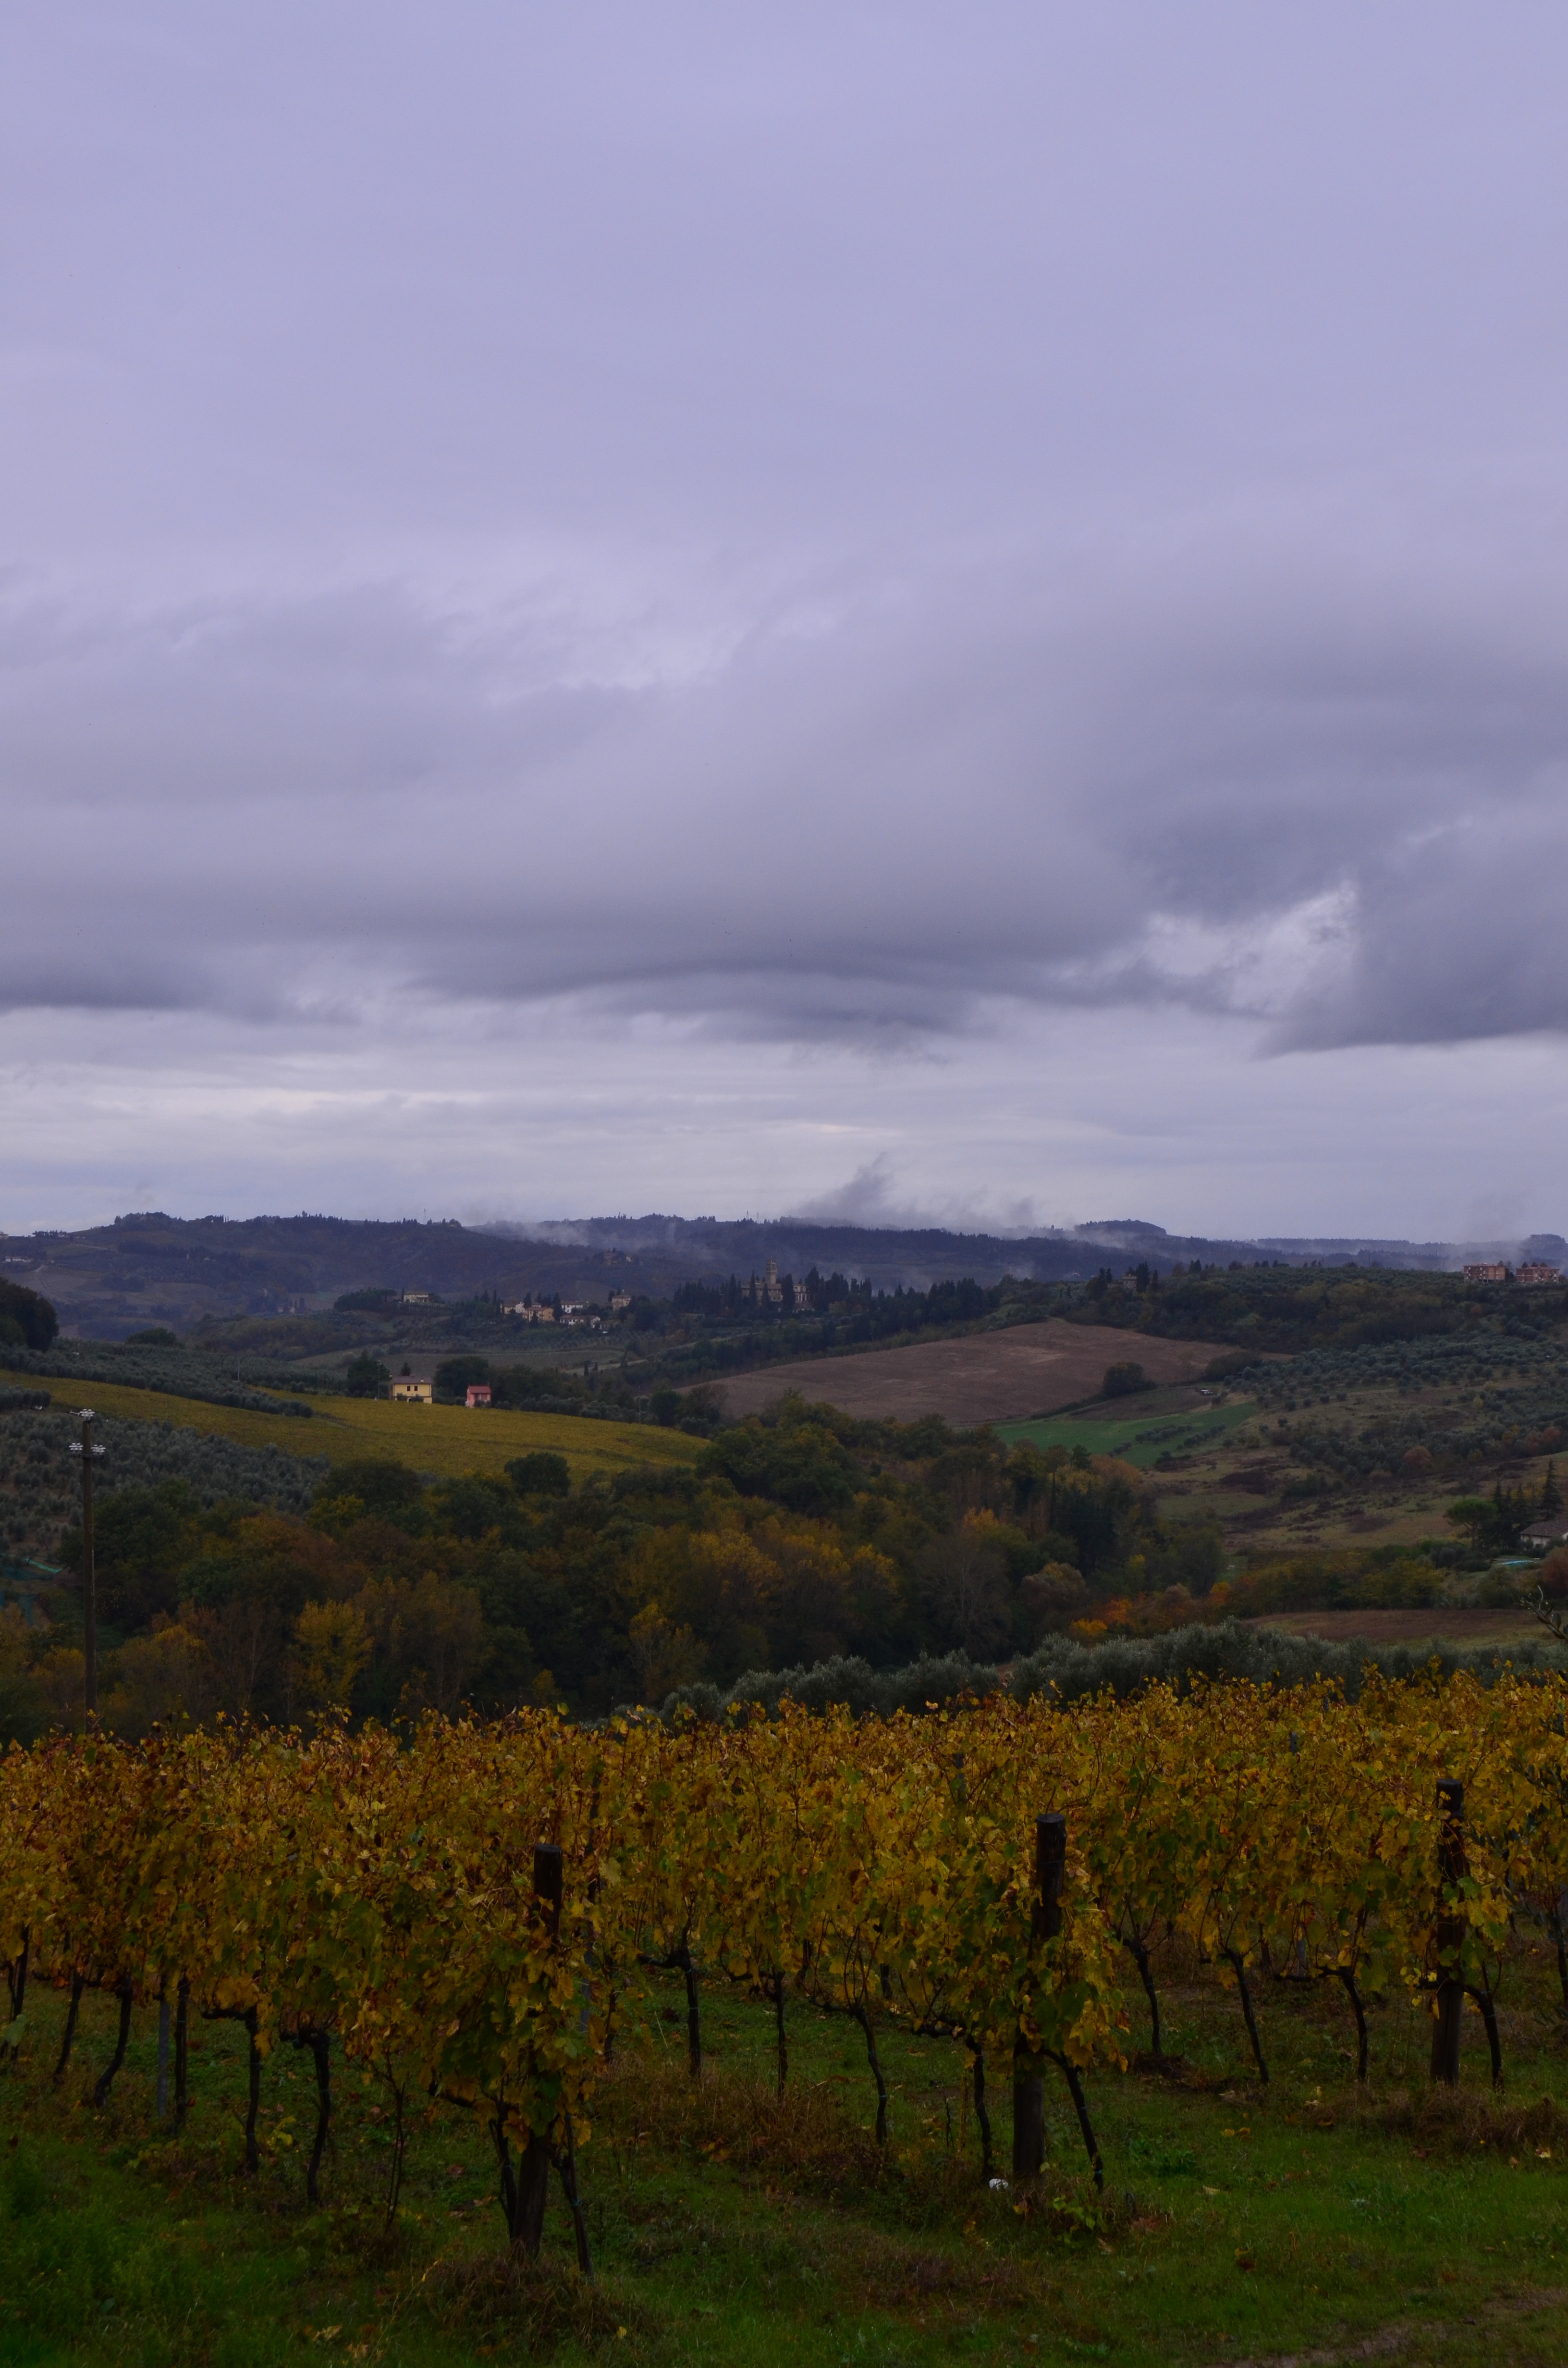
landscape, tree, nature, horizon, mountain, cloud, sky, vineyard, field, meadow, morning, hill, valley, cumulus, italy, agriculture, plain, hills, clouds, fields, stormy, grapes, plateau, beauty, evening sky, rural area, natural environment, geographical feature, atmospheric phenomenon, mountainous landforms